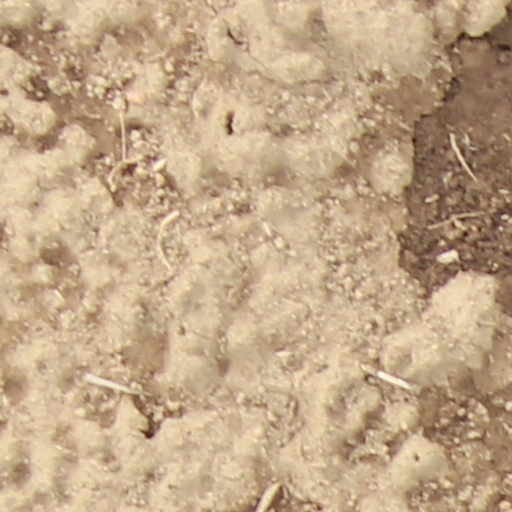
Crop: wheat